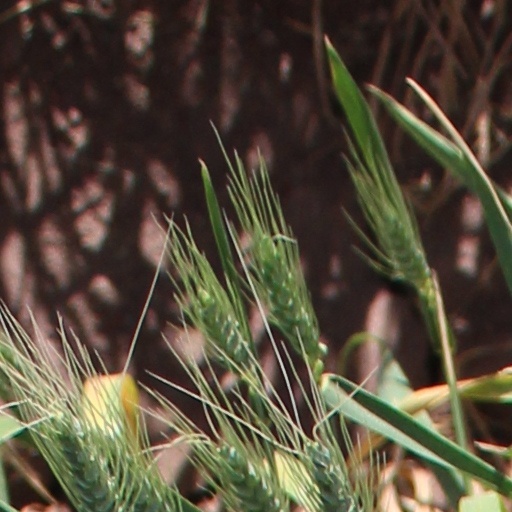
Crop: wheat